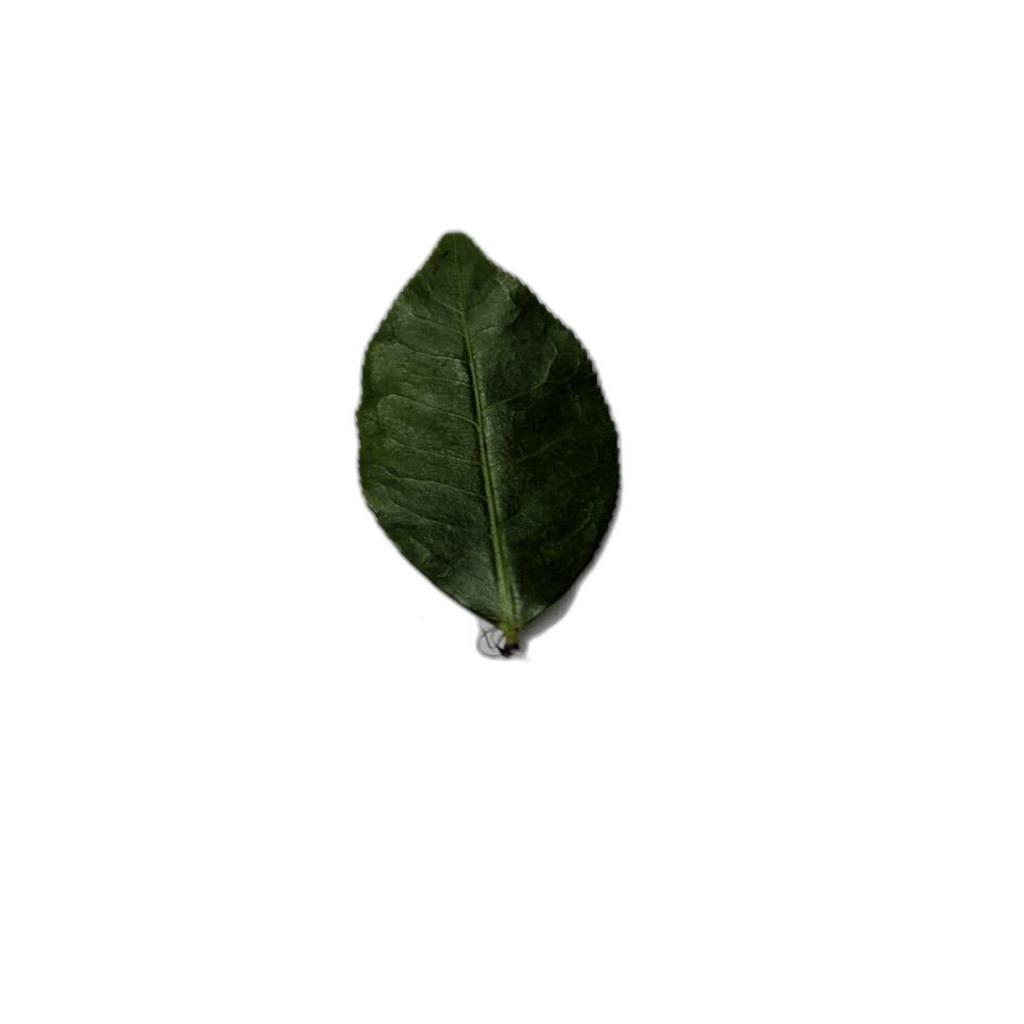
Label: Healthy